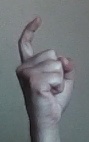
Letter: ra